For the Money

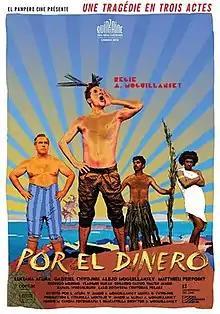
Film poster

For the Money is a 2019 Argentine drama film directed by Alejo Moguillansky. It was screened in the Directors' Fortnight section at the 2019 Cannes Film Festival. Later that year, it competed at the Latin American Competition of the 34th Mar del Plata International Film Festival.